Ishwardi Upazila

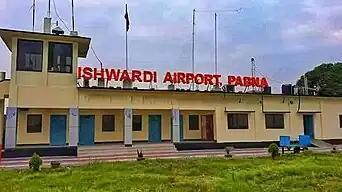
Ishwardi Airport, an airport located in Ishwardi Upazila

A port was also established in on the banks of Padma River to facilitate construction and future operation of Rooppur Nuclear Power Plant. The port became fully operational in 2020.